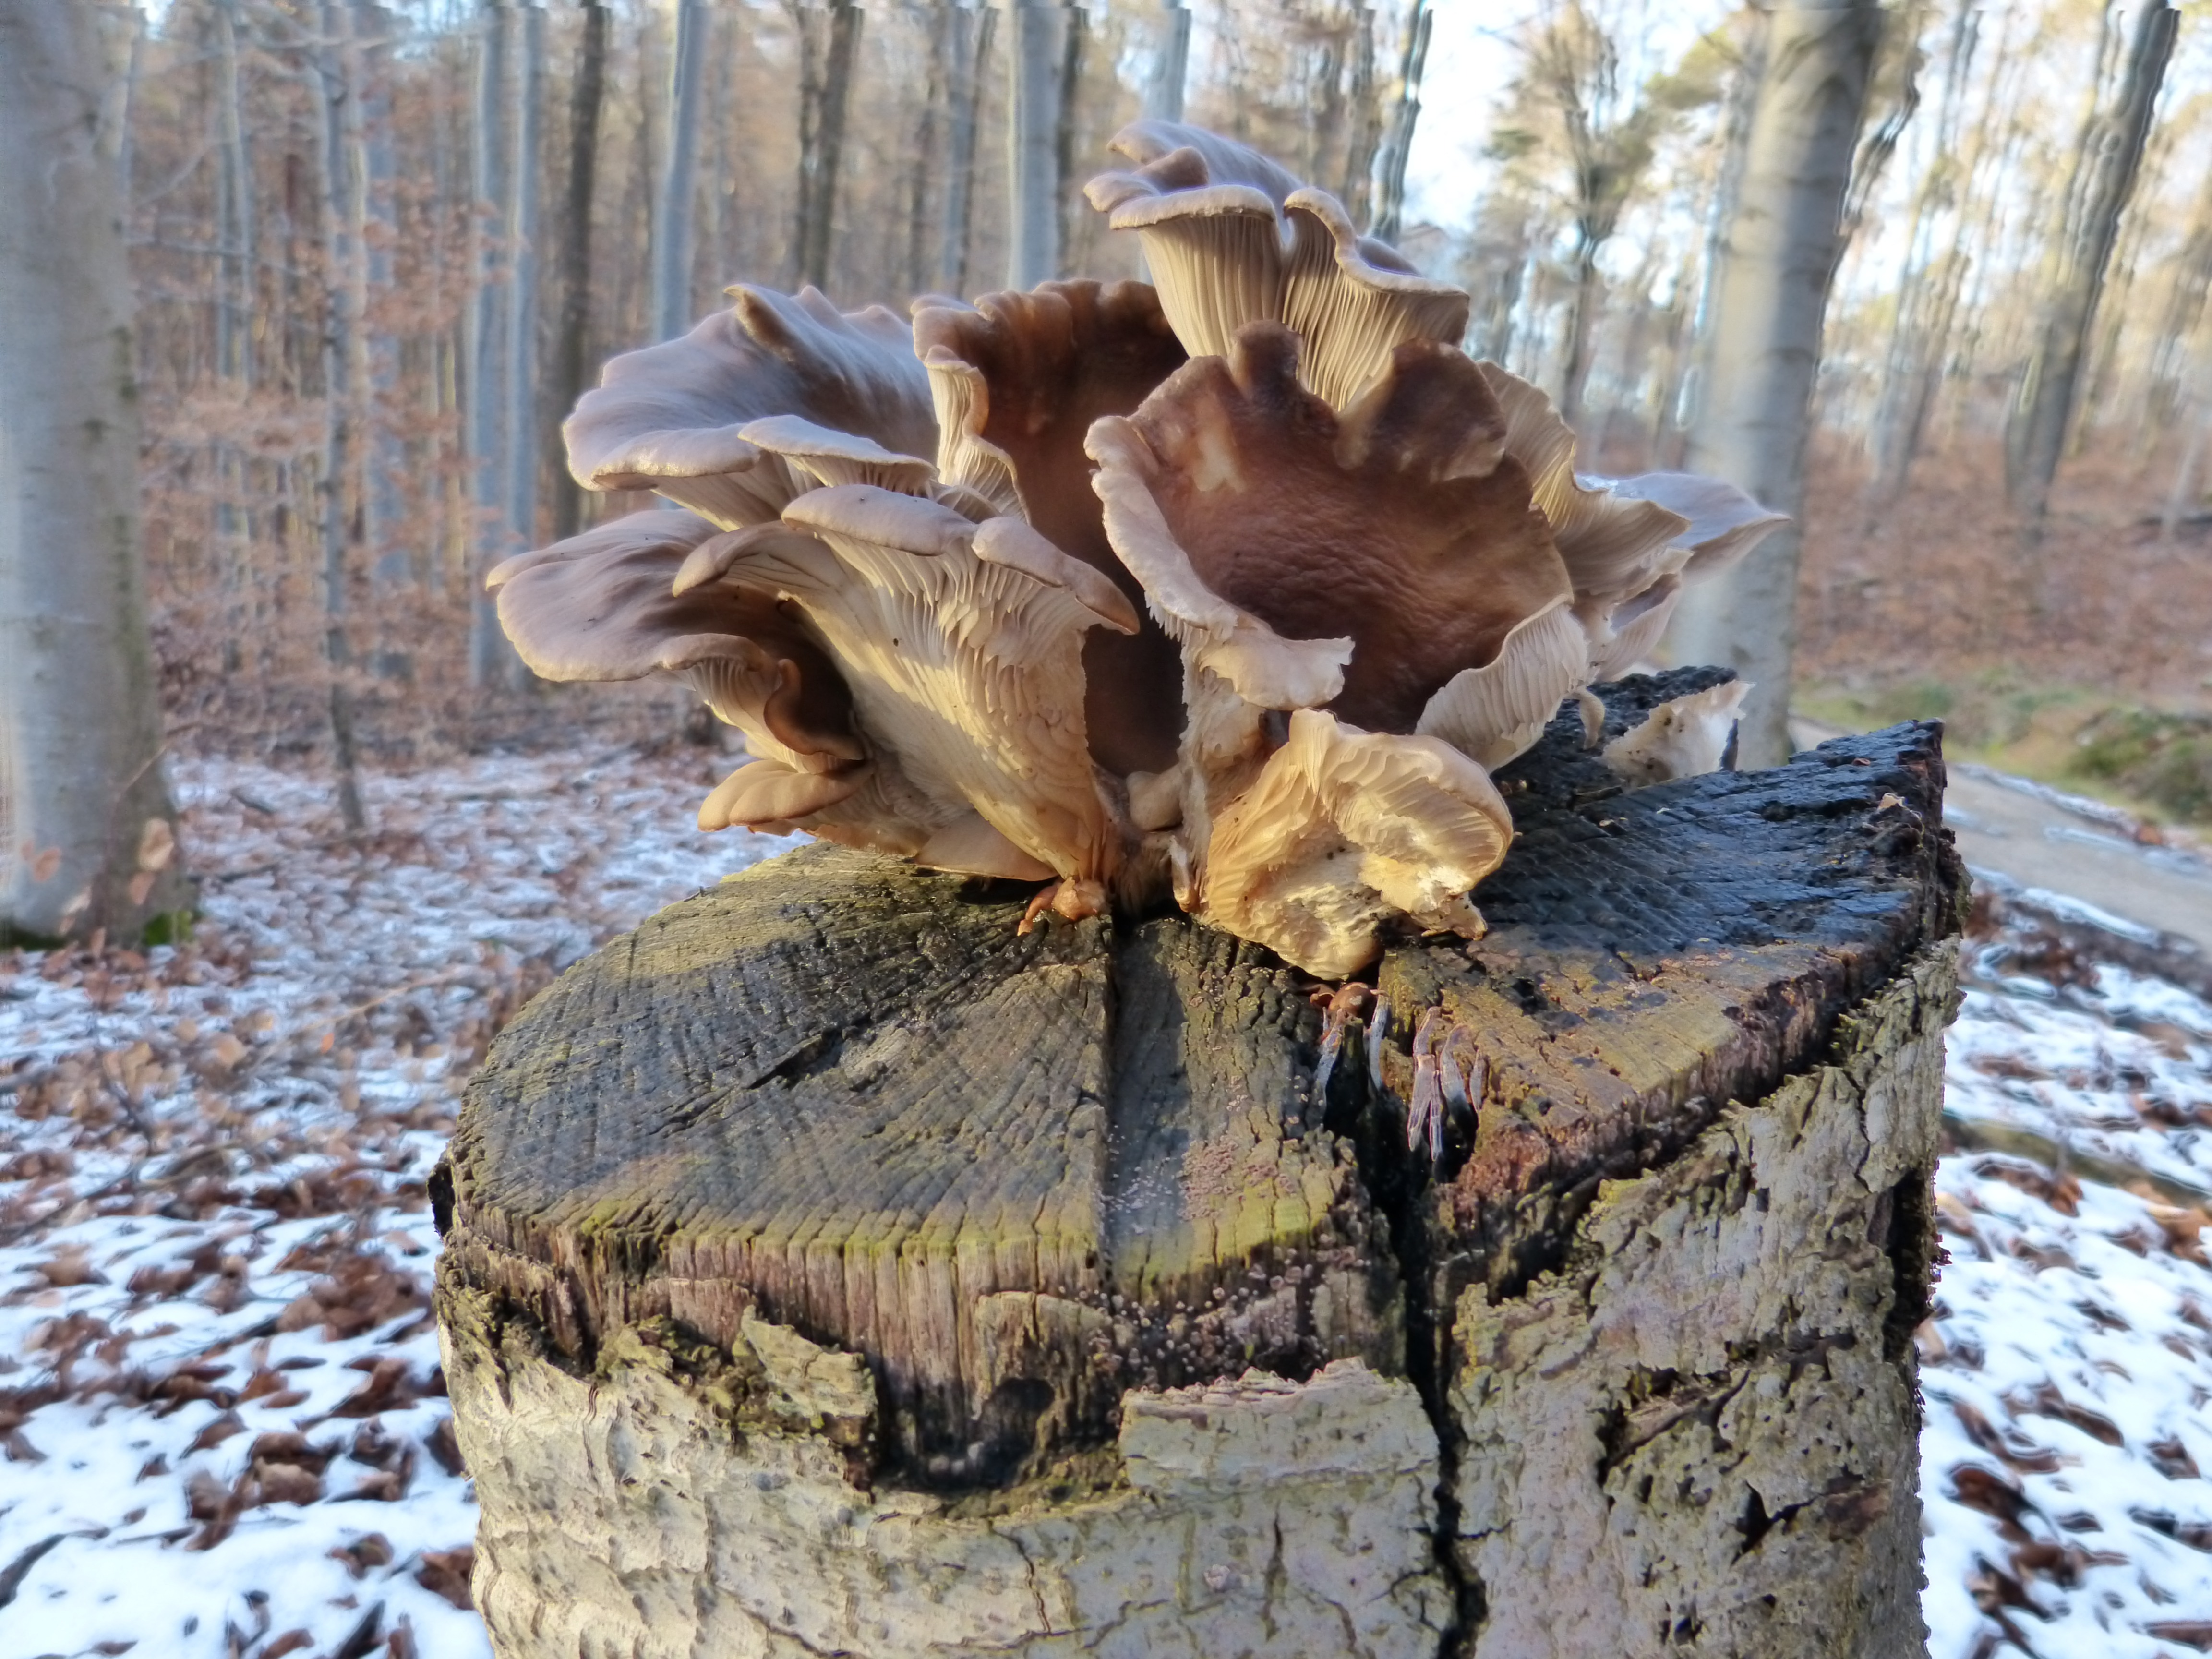
tree, nature, forest, plant, wood, leaf, flower, trunk, autumn, mushroom, season, fungus, sculpture, woodland, tree stump, tree fungus, oyster mushroom, woody plant, land plant, agaricomycetes